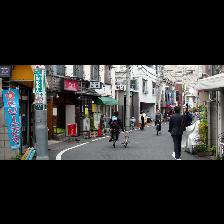
Label: Human